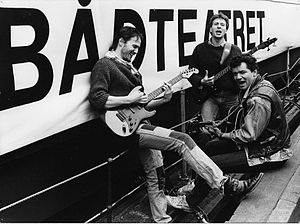
Plat
Plat. Mads Kieser, Peter Kær, Michael Carøe
Plat var en dansk komikertrio, dannet i 1981, bestående af Michael Carøe, Peter Kær og Mads Keiser. Skolekammerater fra Mørdrupskolen og Rungsted Statsskole. Plat optrådte flere år fast på Strøget i København.